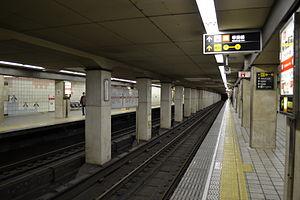
Dobutsuen-mae est une station du métro d'Osaka sur les lignes Midōsuji et Sakaisuji dans l'arrondissement de Nishinari à Osaka.